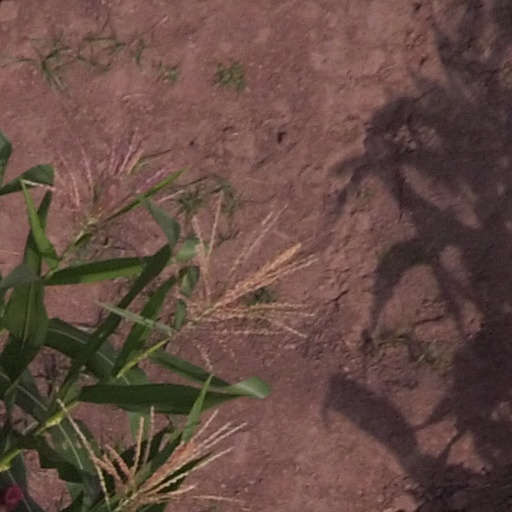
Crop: maize; corn